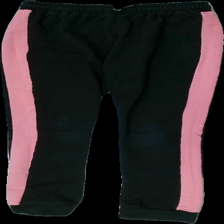
View: front
Type: Trousers
Category: Ladies
Brand: Missing
Colors: Pink, Black
Material: 100% cotton
Cut: Regular
Season: All
Holes: Major
Damage: hål i skrev
Damage location: middle center
Price range: <50
Recommended usage: Export
Description: svarta mjukisbyxor med rosa på sidorna, hål i skrevet